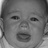
Emotion: sad